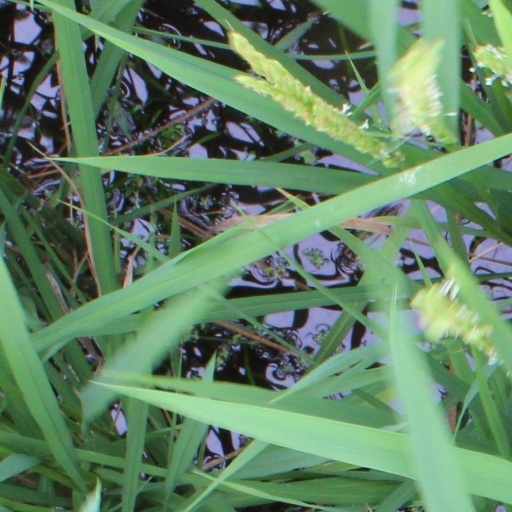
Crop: rice